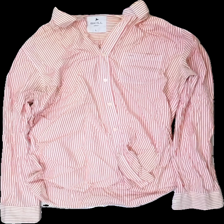
View: front
Type: Shirt
Category: Men
Brand: Skill
Colors: Red, White
Material: 100% Cotton
Pattern: Striped
Cut: Regular
Size: L
Stains: Major
Price range: <50
Recommended usage: Recycle